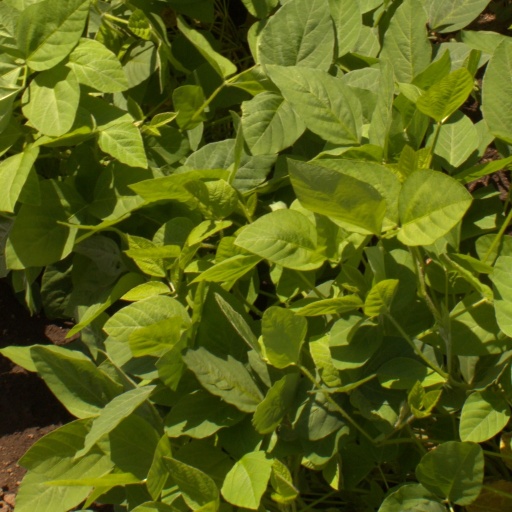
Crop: soybean